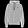
Label: Pullover